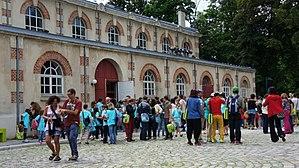
Festival Clin d'oeil 2013, animation au Manège .
Le Festival Clin d'œil est un festival international des arts en langue des signes créé en 2003, ayant lieu tous les deux ans en juillet pendant quatre jours. Plusieurs domaines artistiques sont représentés : théâtre, danse, cinéma, arts visuels, spectacles de rue, etc.